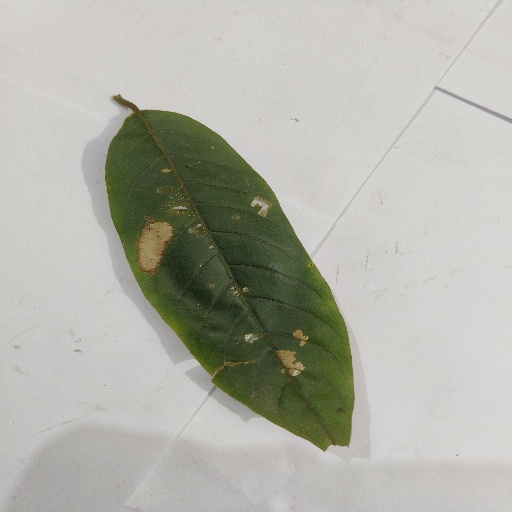
Species: HariTaki
Leaf condition: Bacterial Spot